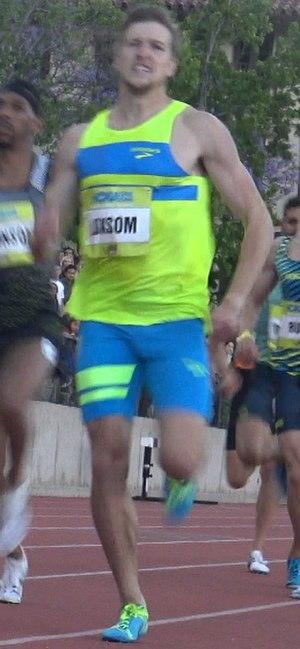
Casimir Loxsom est un athlète américain, spécialiste du 800 mètres.